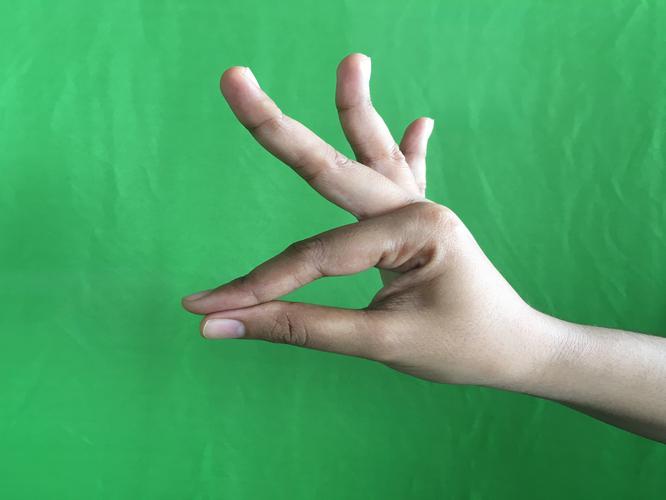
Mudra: Hamsasyam
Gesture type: single_hand